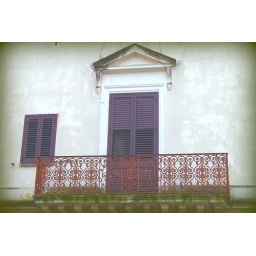
A colorful door and balcony in Galatina Italy